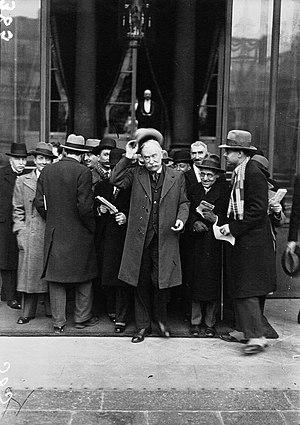
Louis Marin (homme politique) en 1932.
Louis Marin, né à Faulx le 7 février 1871 et mort à Paris le 23 mai 1960, est un professeur d'ethnographie, membre de l’Académie des sciences morales et politiques, et homme politique français, député de Meurthe-et-Moselle de 1905 à 1951. Le 19 mars 1954, il a épousé Fernande Hartmann à Paris. Il est enterré à Bruyères.